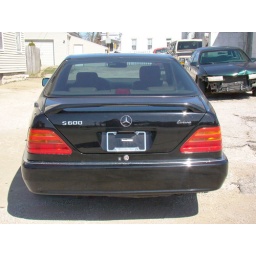
Pay no attention to the green car in the background.